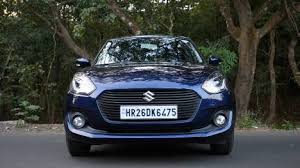
Label: noambulance